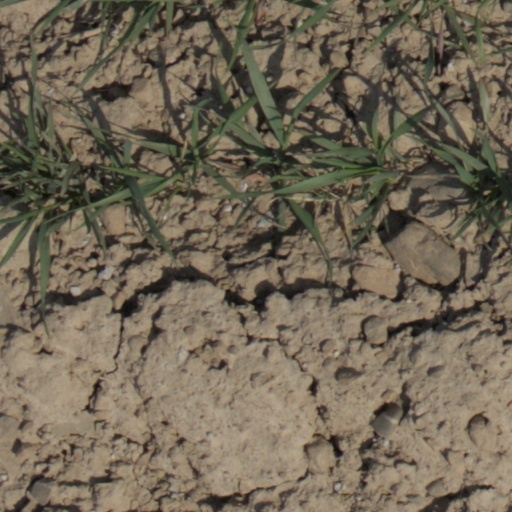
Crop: wheat